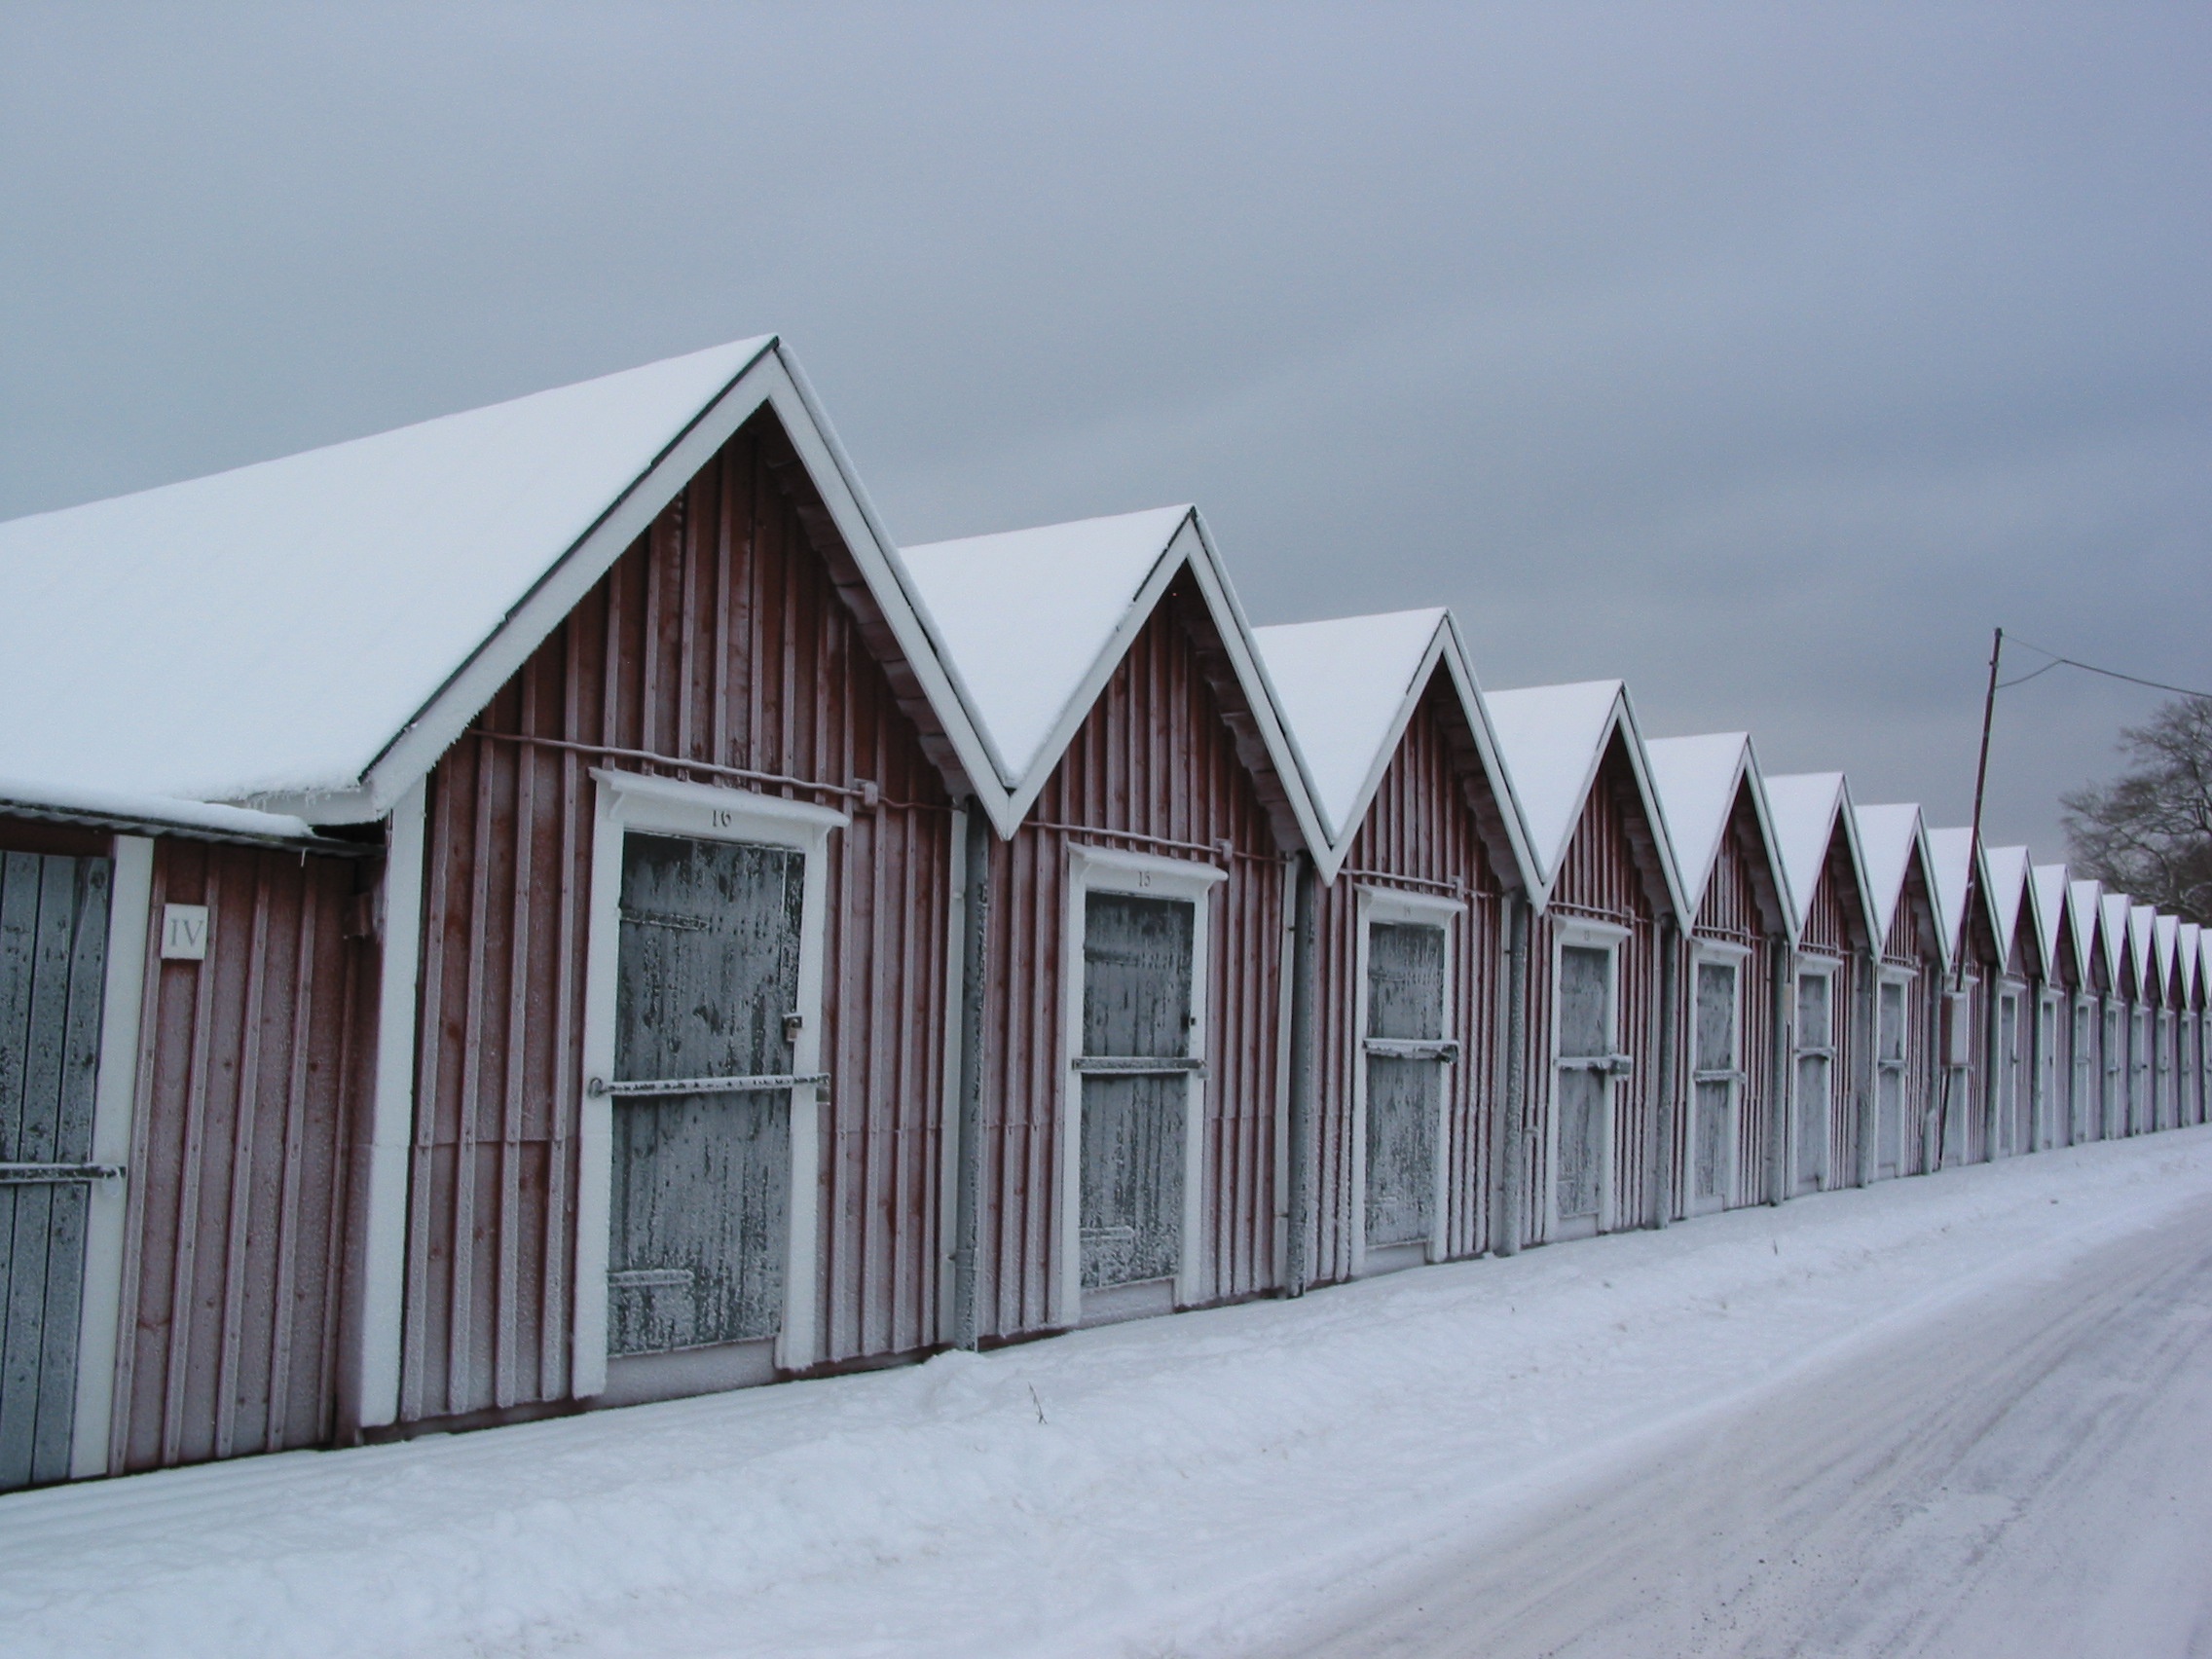
nature, snow, cold, winter, architecture, wood, house, lake, building, home, hut, weather, facade, frozen, rest, bank, sweden, estate, frosty, wintry, winter magic, fischer, lake in winter, residential area